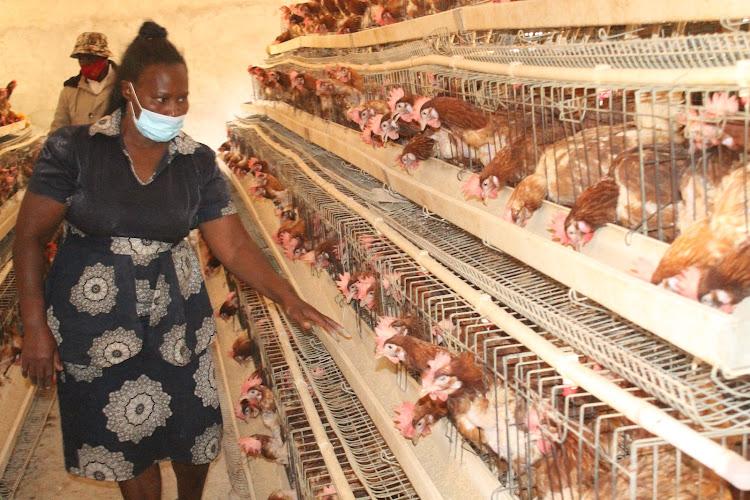
Banda kubwa la ufugaji wa kuku, huku wakionekana kuku waliyopangwa katika vichanja, wenye rangi ya kahawia na rangi nyeupe, na huku katikati ya chumba hicho wakionekana watu waliyovaa barakoa, na baadhi wakiwa wameshika moja ya vichanja hivyo vyenye kuku.